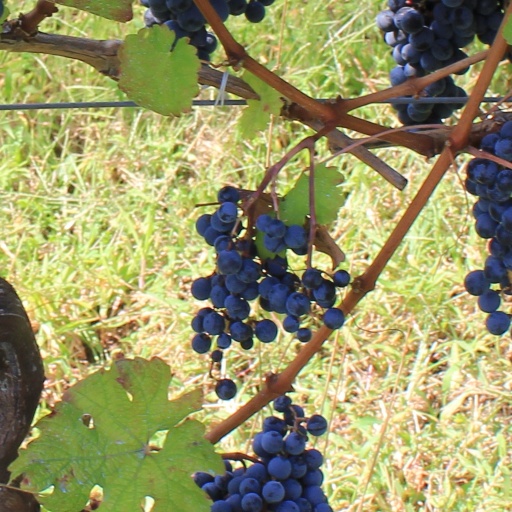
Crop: grape